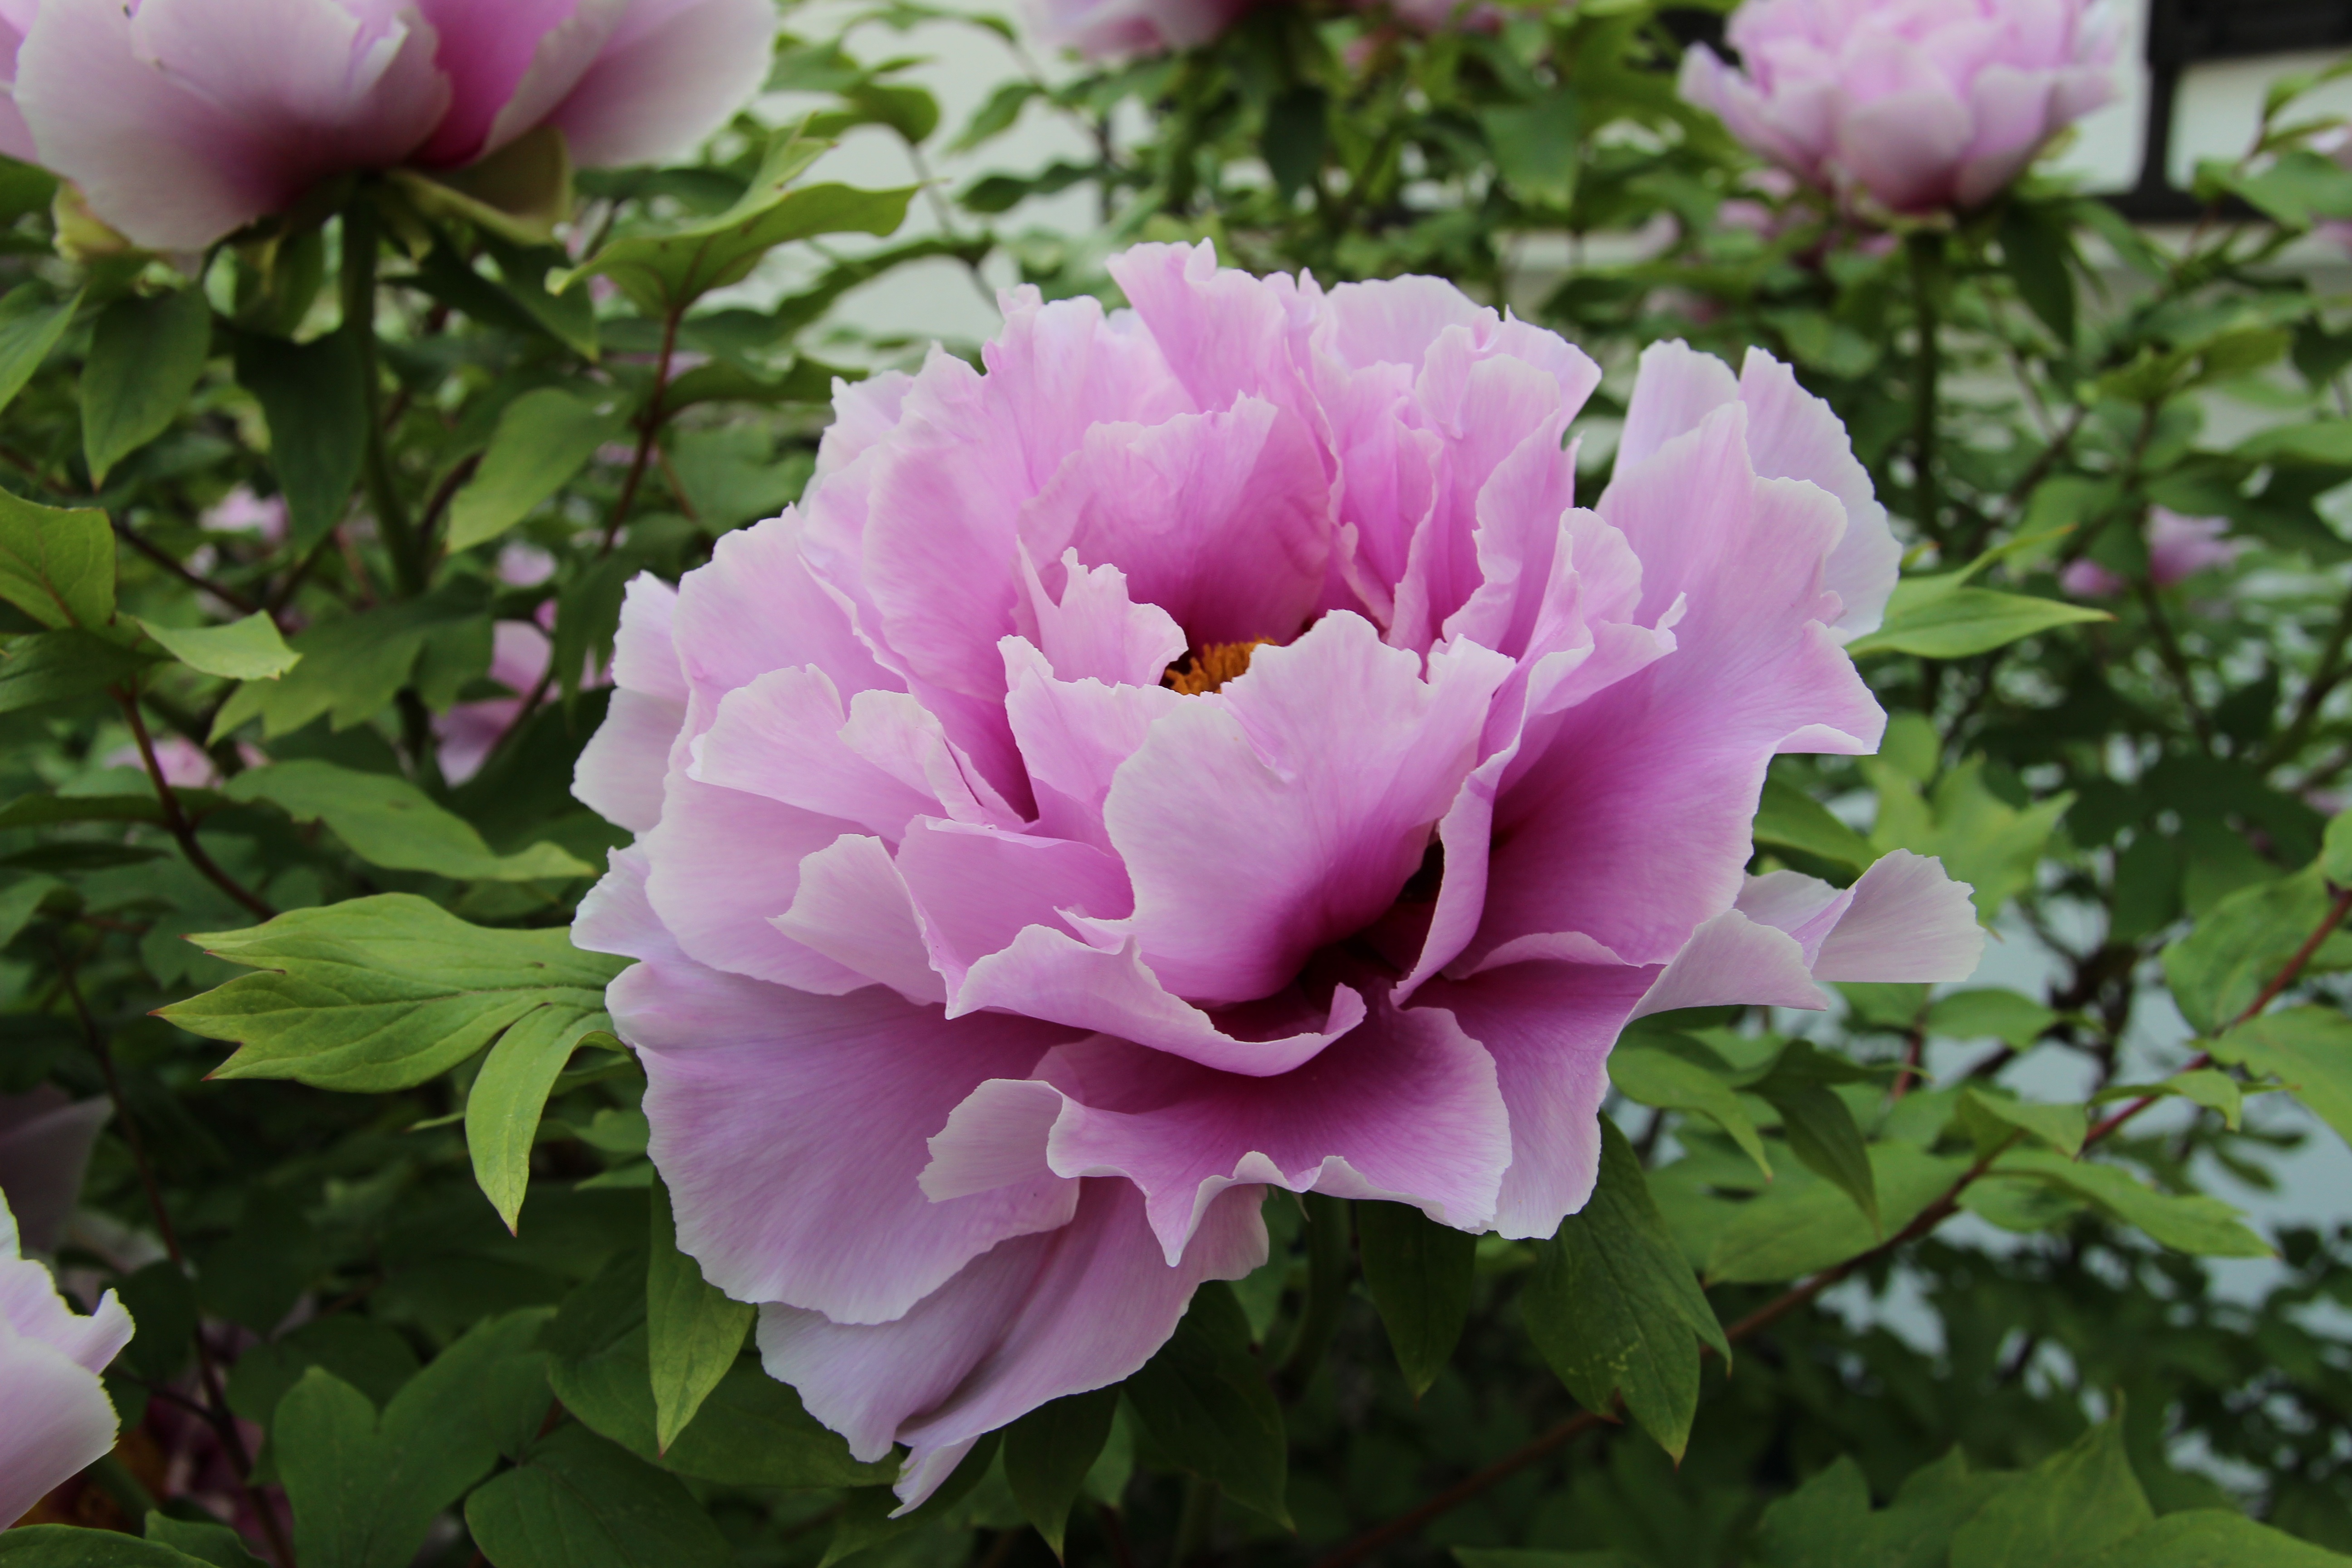
blossom, plant, flower, petal, bloom, rose, pink, peony, flowering plant, garden roses, rose family, land plant, rosa centifolia